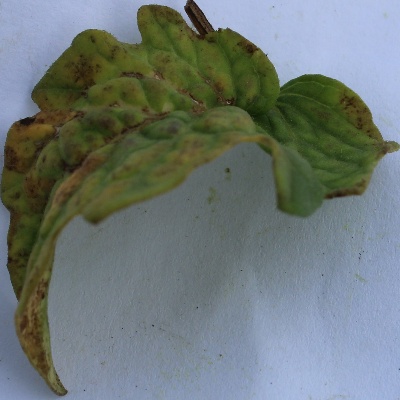
Crop: Tomato
Condition: leaf curl